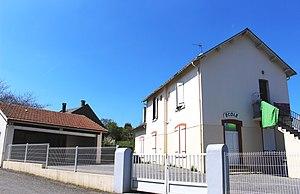
École d'Angos (Hautes-Pyrénées)
Angos est une commune française située dans le département des Hautes-Pyrénées, en région Occitanie.